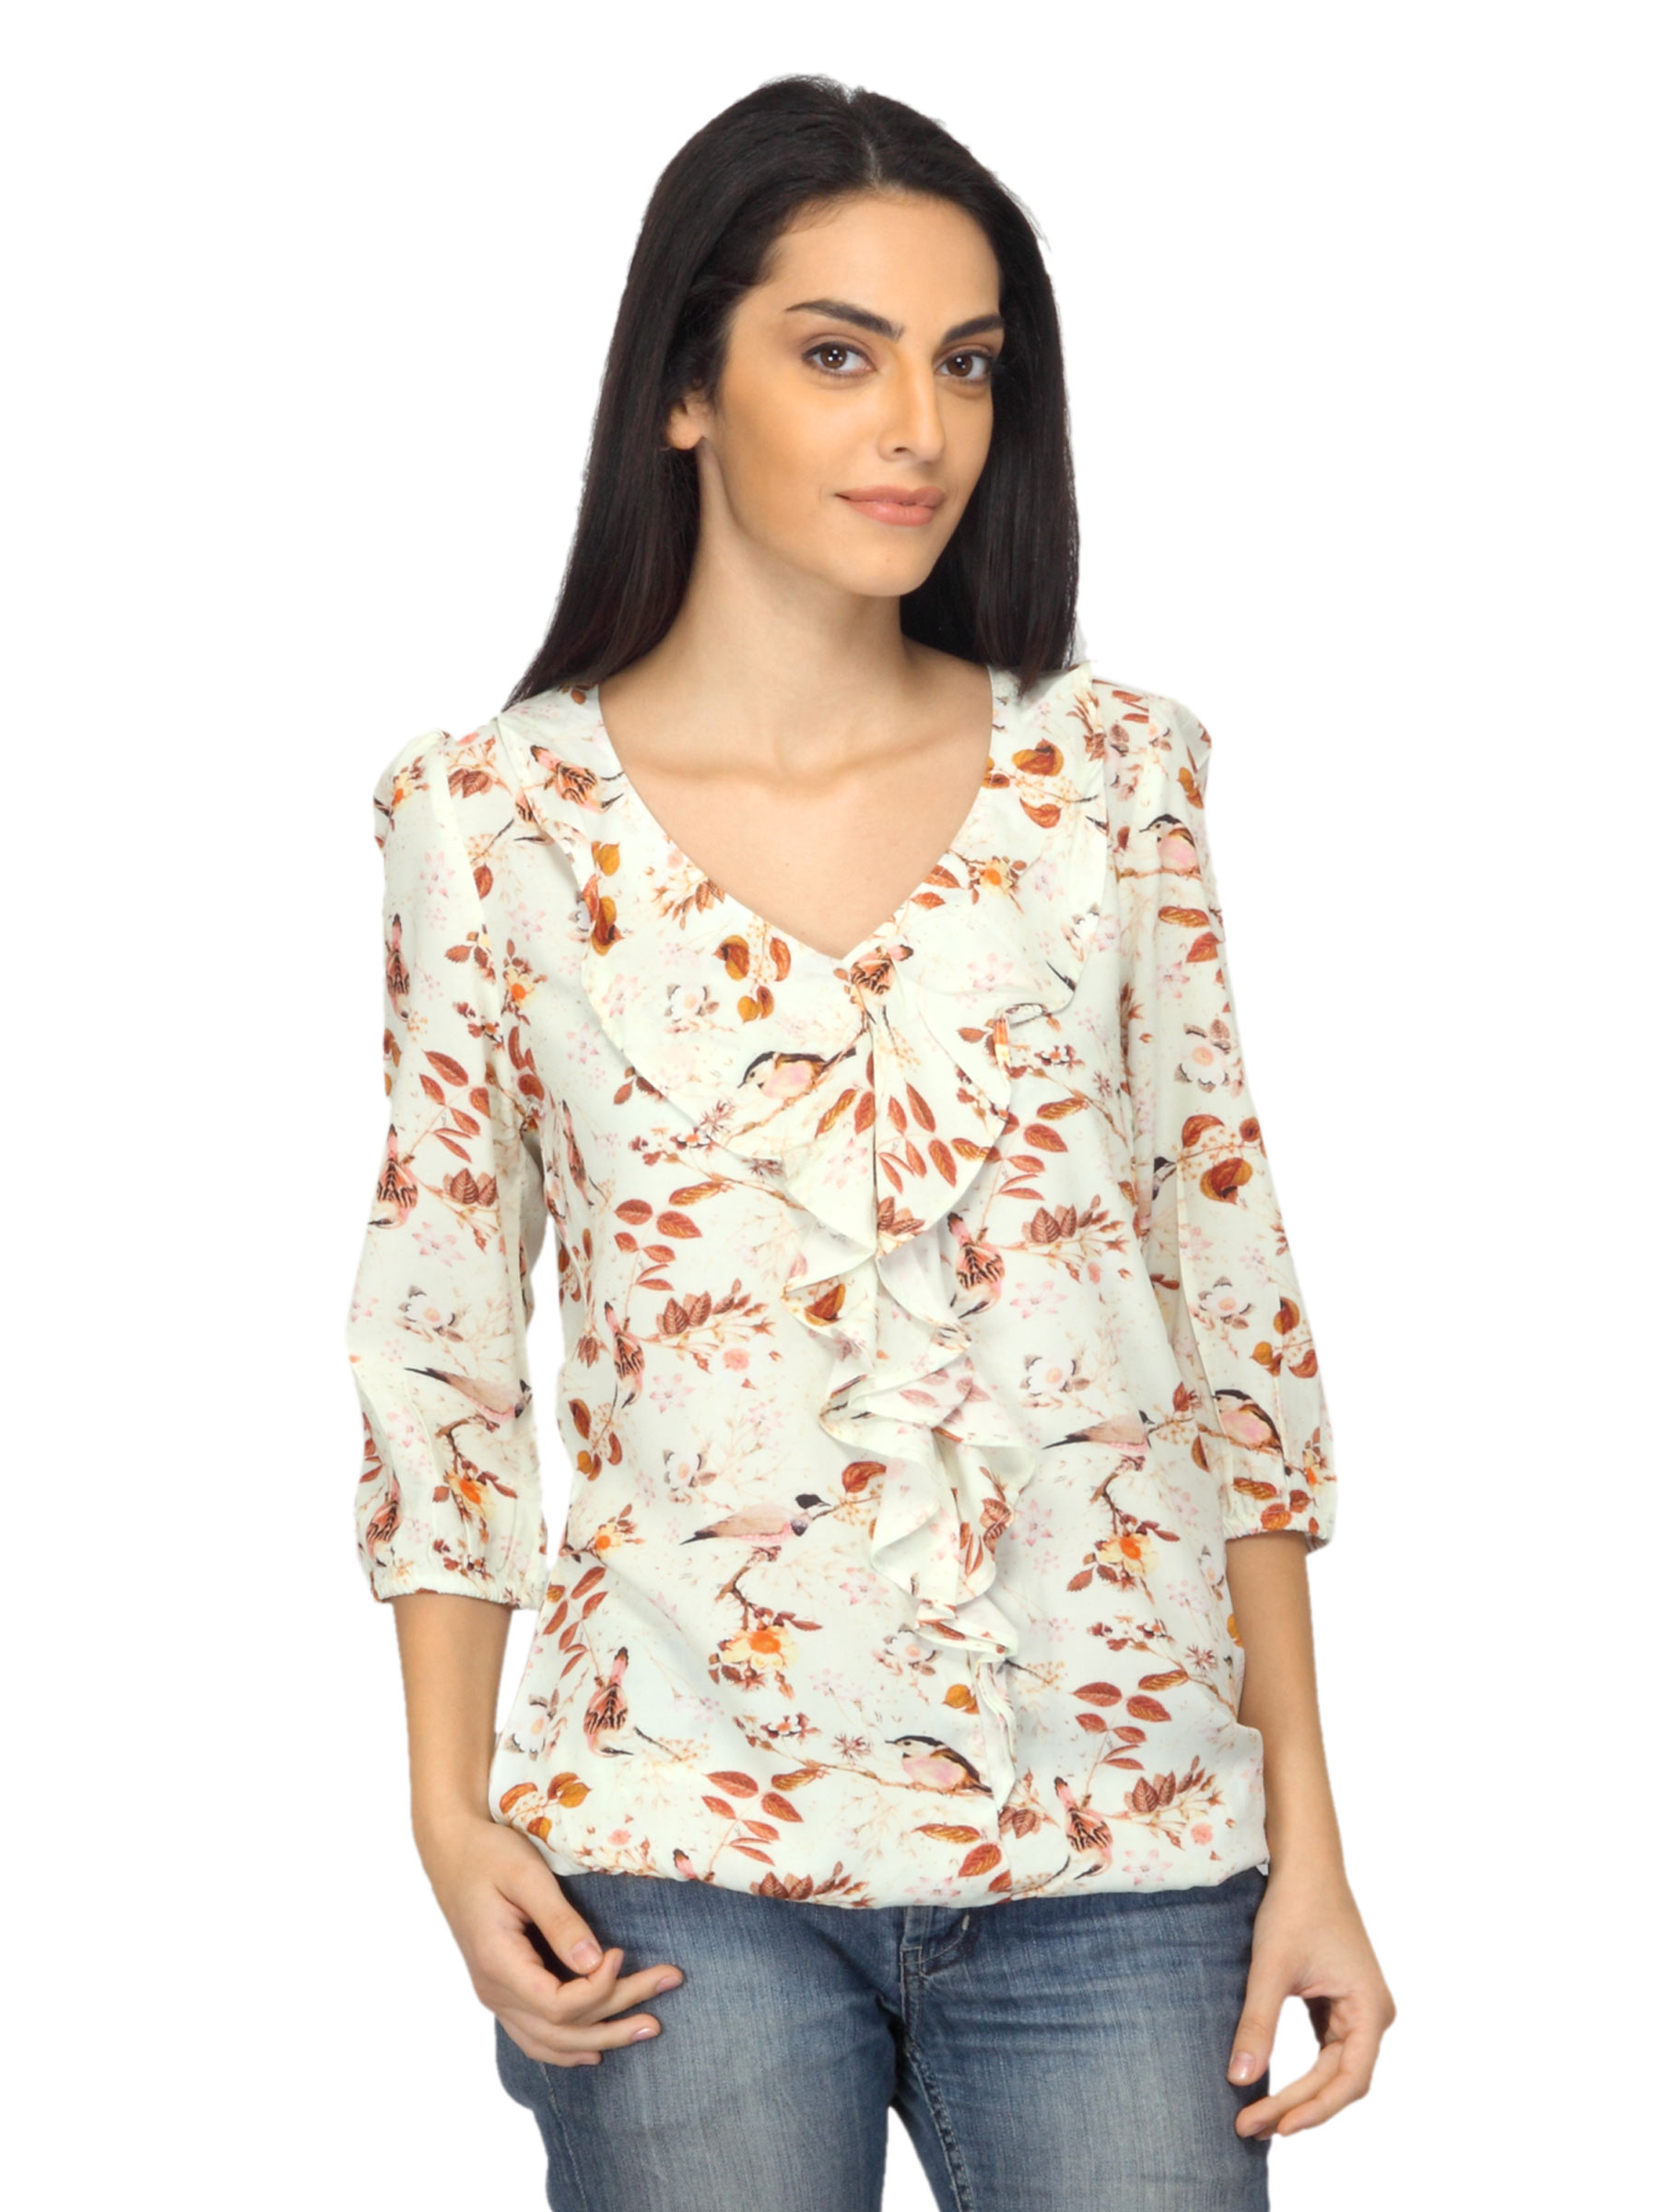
Arrow Woman Printed Cream & Brown Top
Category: Apparel / Topwear / Tops
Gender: Women
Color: Cream
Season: Summer 2012
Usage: Casual